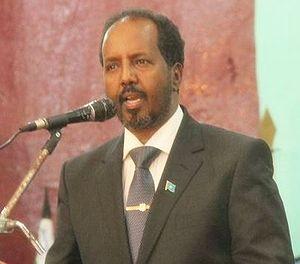
L'élection présidentielle somalienne de 2012 s'est déroulée le 10 septembre 2012. Il s'agit d'une élection au scrutin universel indirect par le Parlement fédéral de transition.